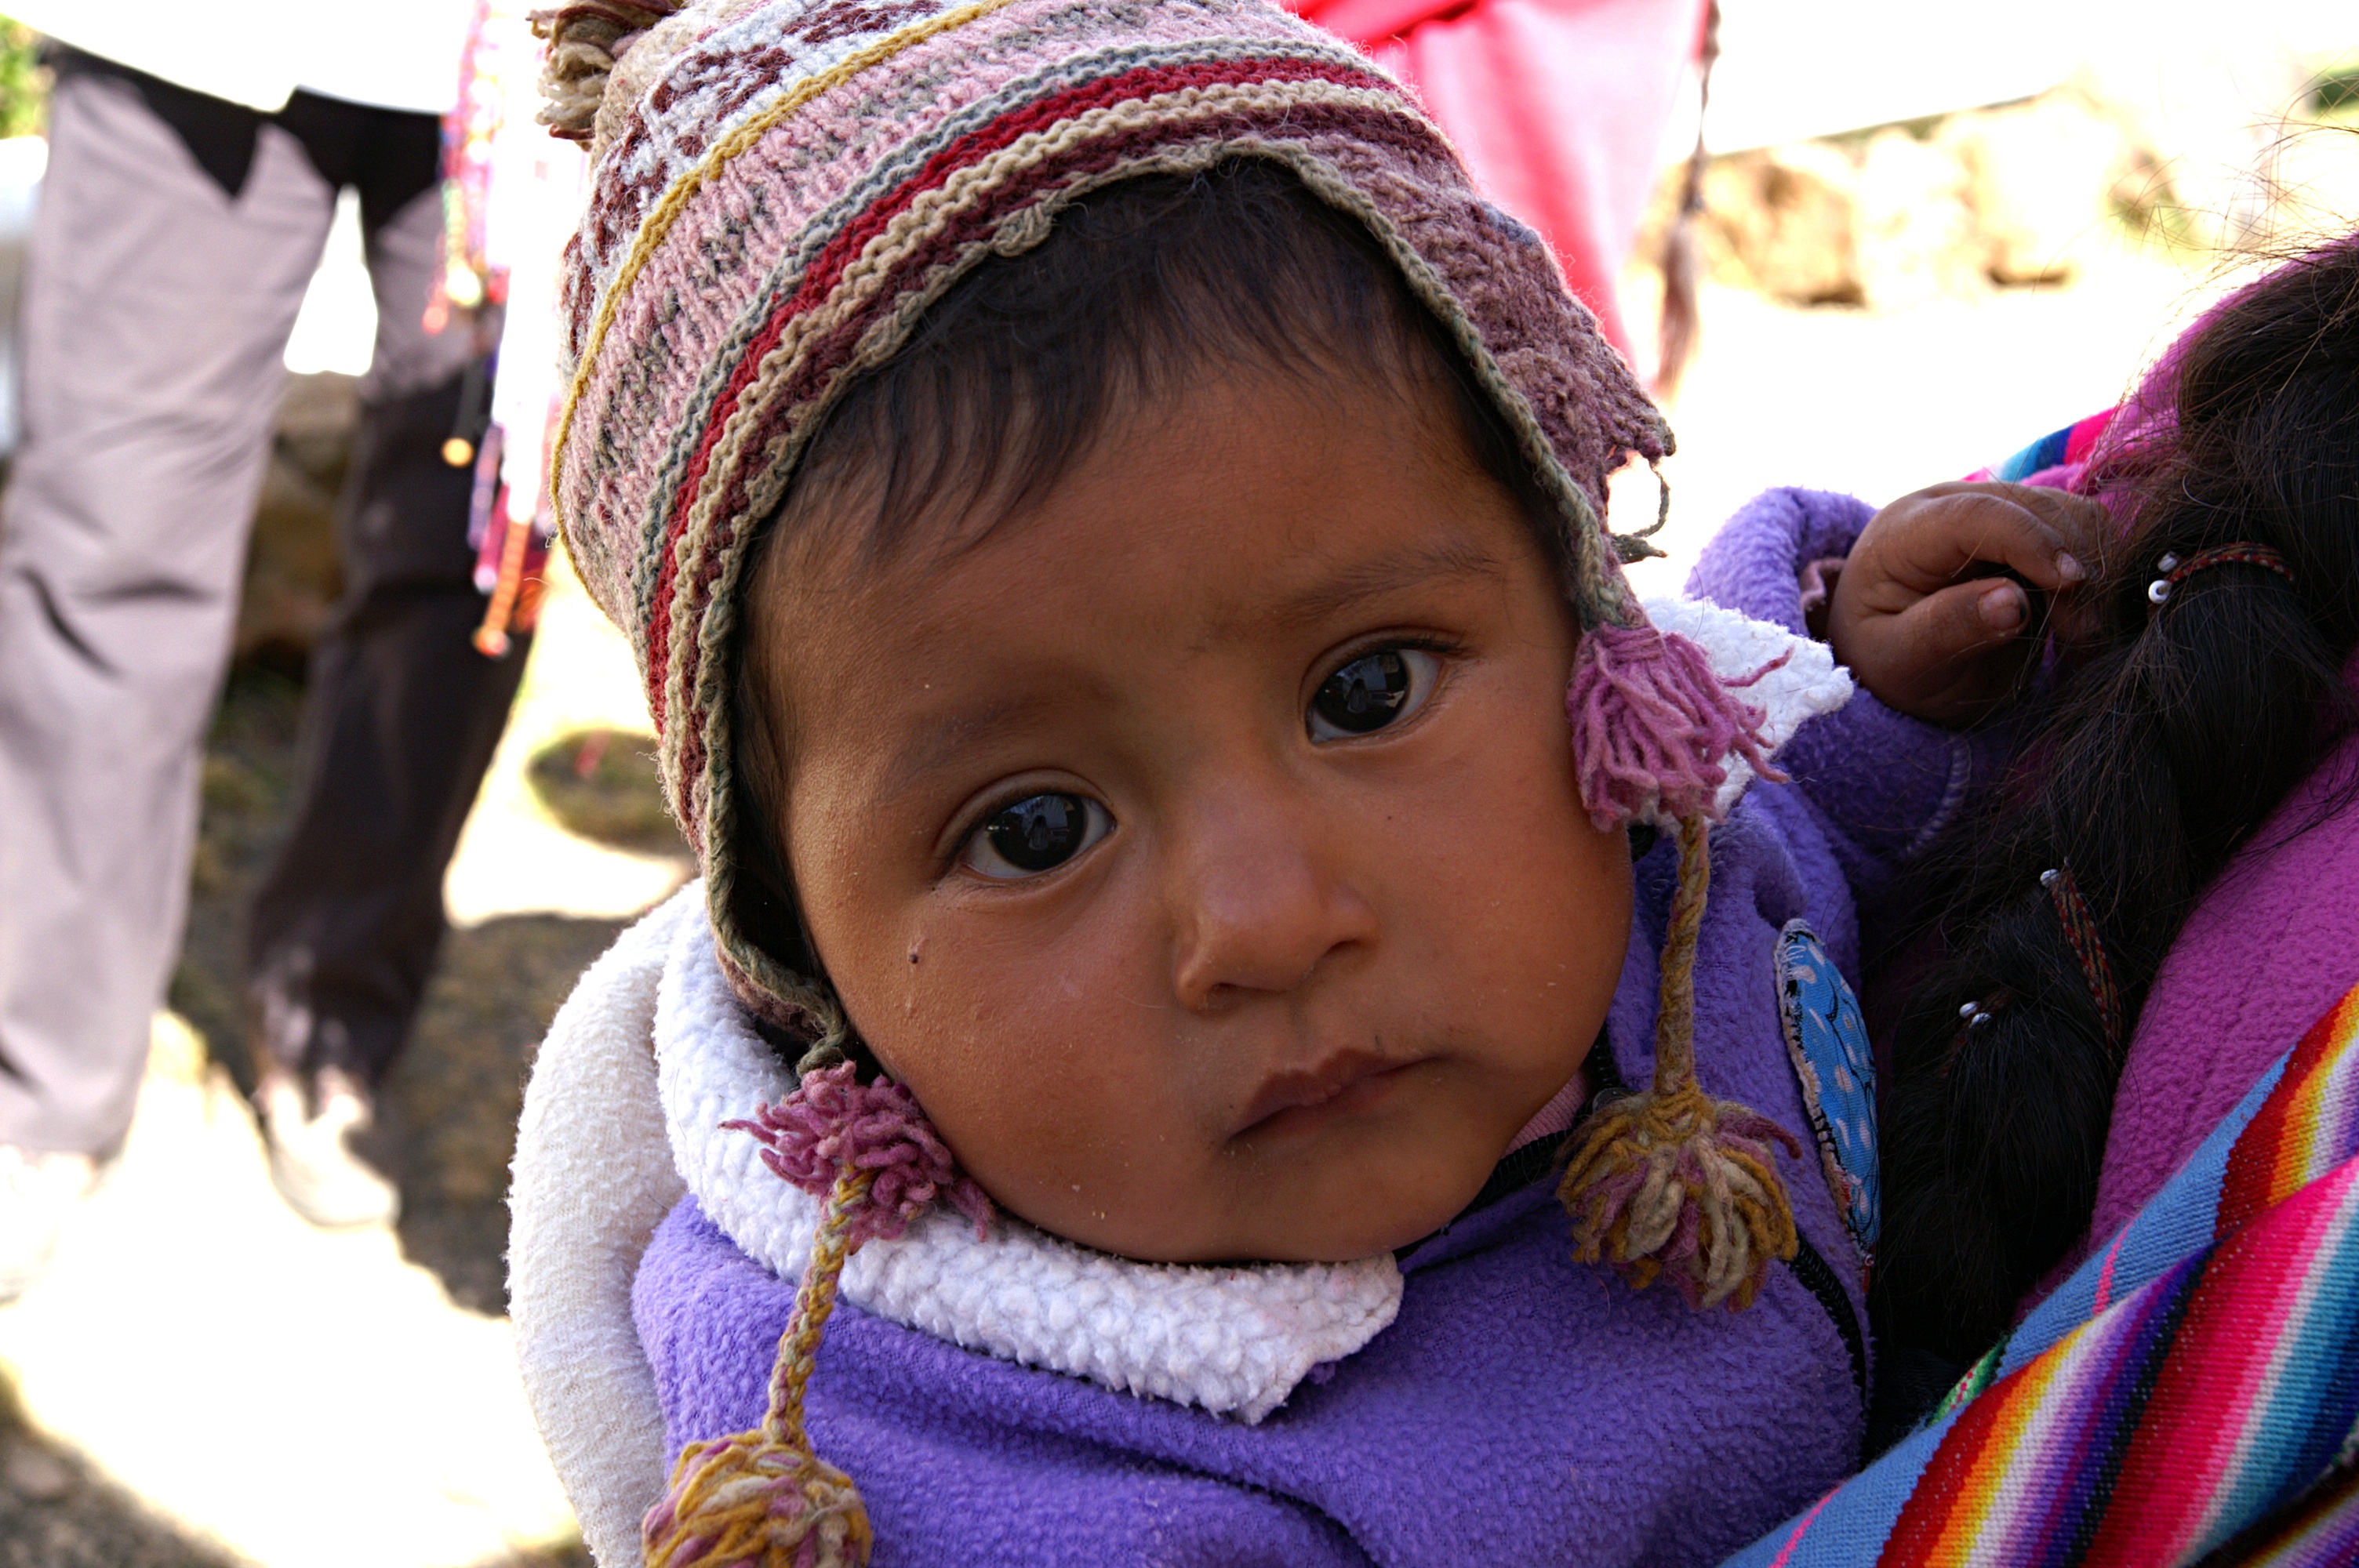
person, people, woman, child, facial expression, smile, peru, family, children, infant, toddler, plateau, andes